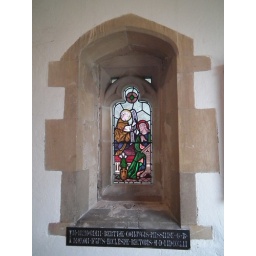
Stain glass window in front entrance of Sandringham Church